Indian Botanical Society

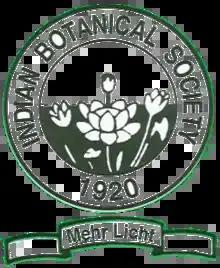
IBS Logo

The Indian Botanical Society (IBS) is the national learned society for botanists of India. It was founded in 1920.